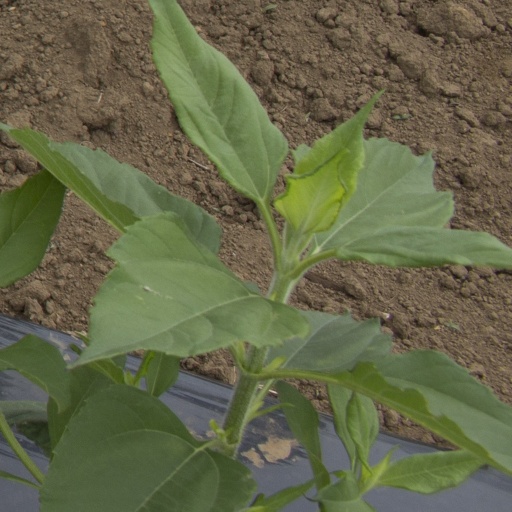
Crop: Jerusalem artichoke